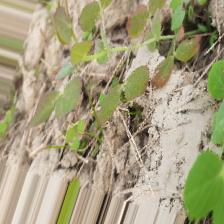
Label: Lentil Rust